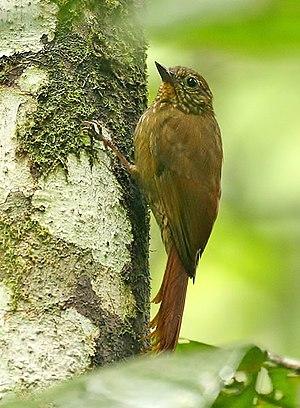
Le Grimpar bec-en-coin est une espèce d'oiseaux de la famille des Furnariidae. C'est la seule espèce du genre Glyphorynchus.